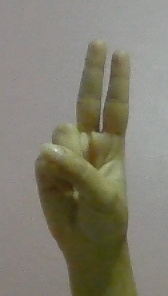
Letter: taa